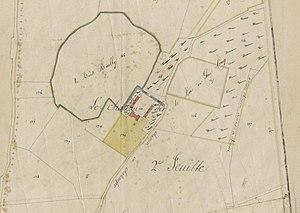
Plan du cadastre napoléonien du château de Chateaufer (1813)
Le château de Châteaufer ou château du Breuil est un édifice protégé des monuments historiques, situé sur la commune de Bruère-Allichamps, dans le département français du Cher.